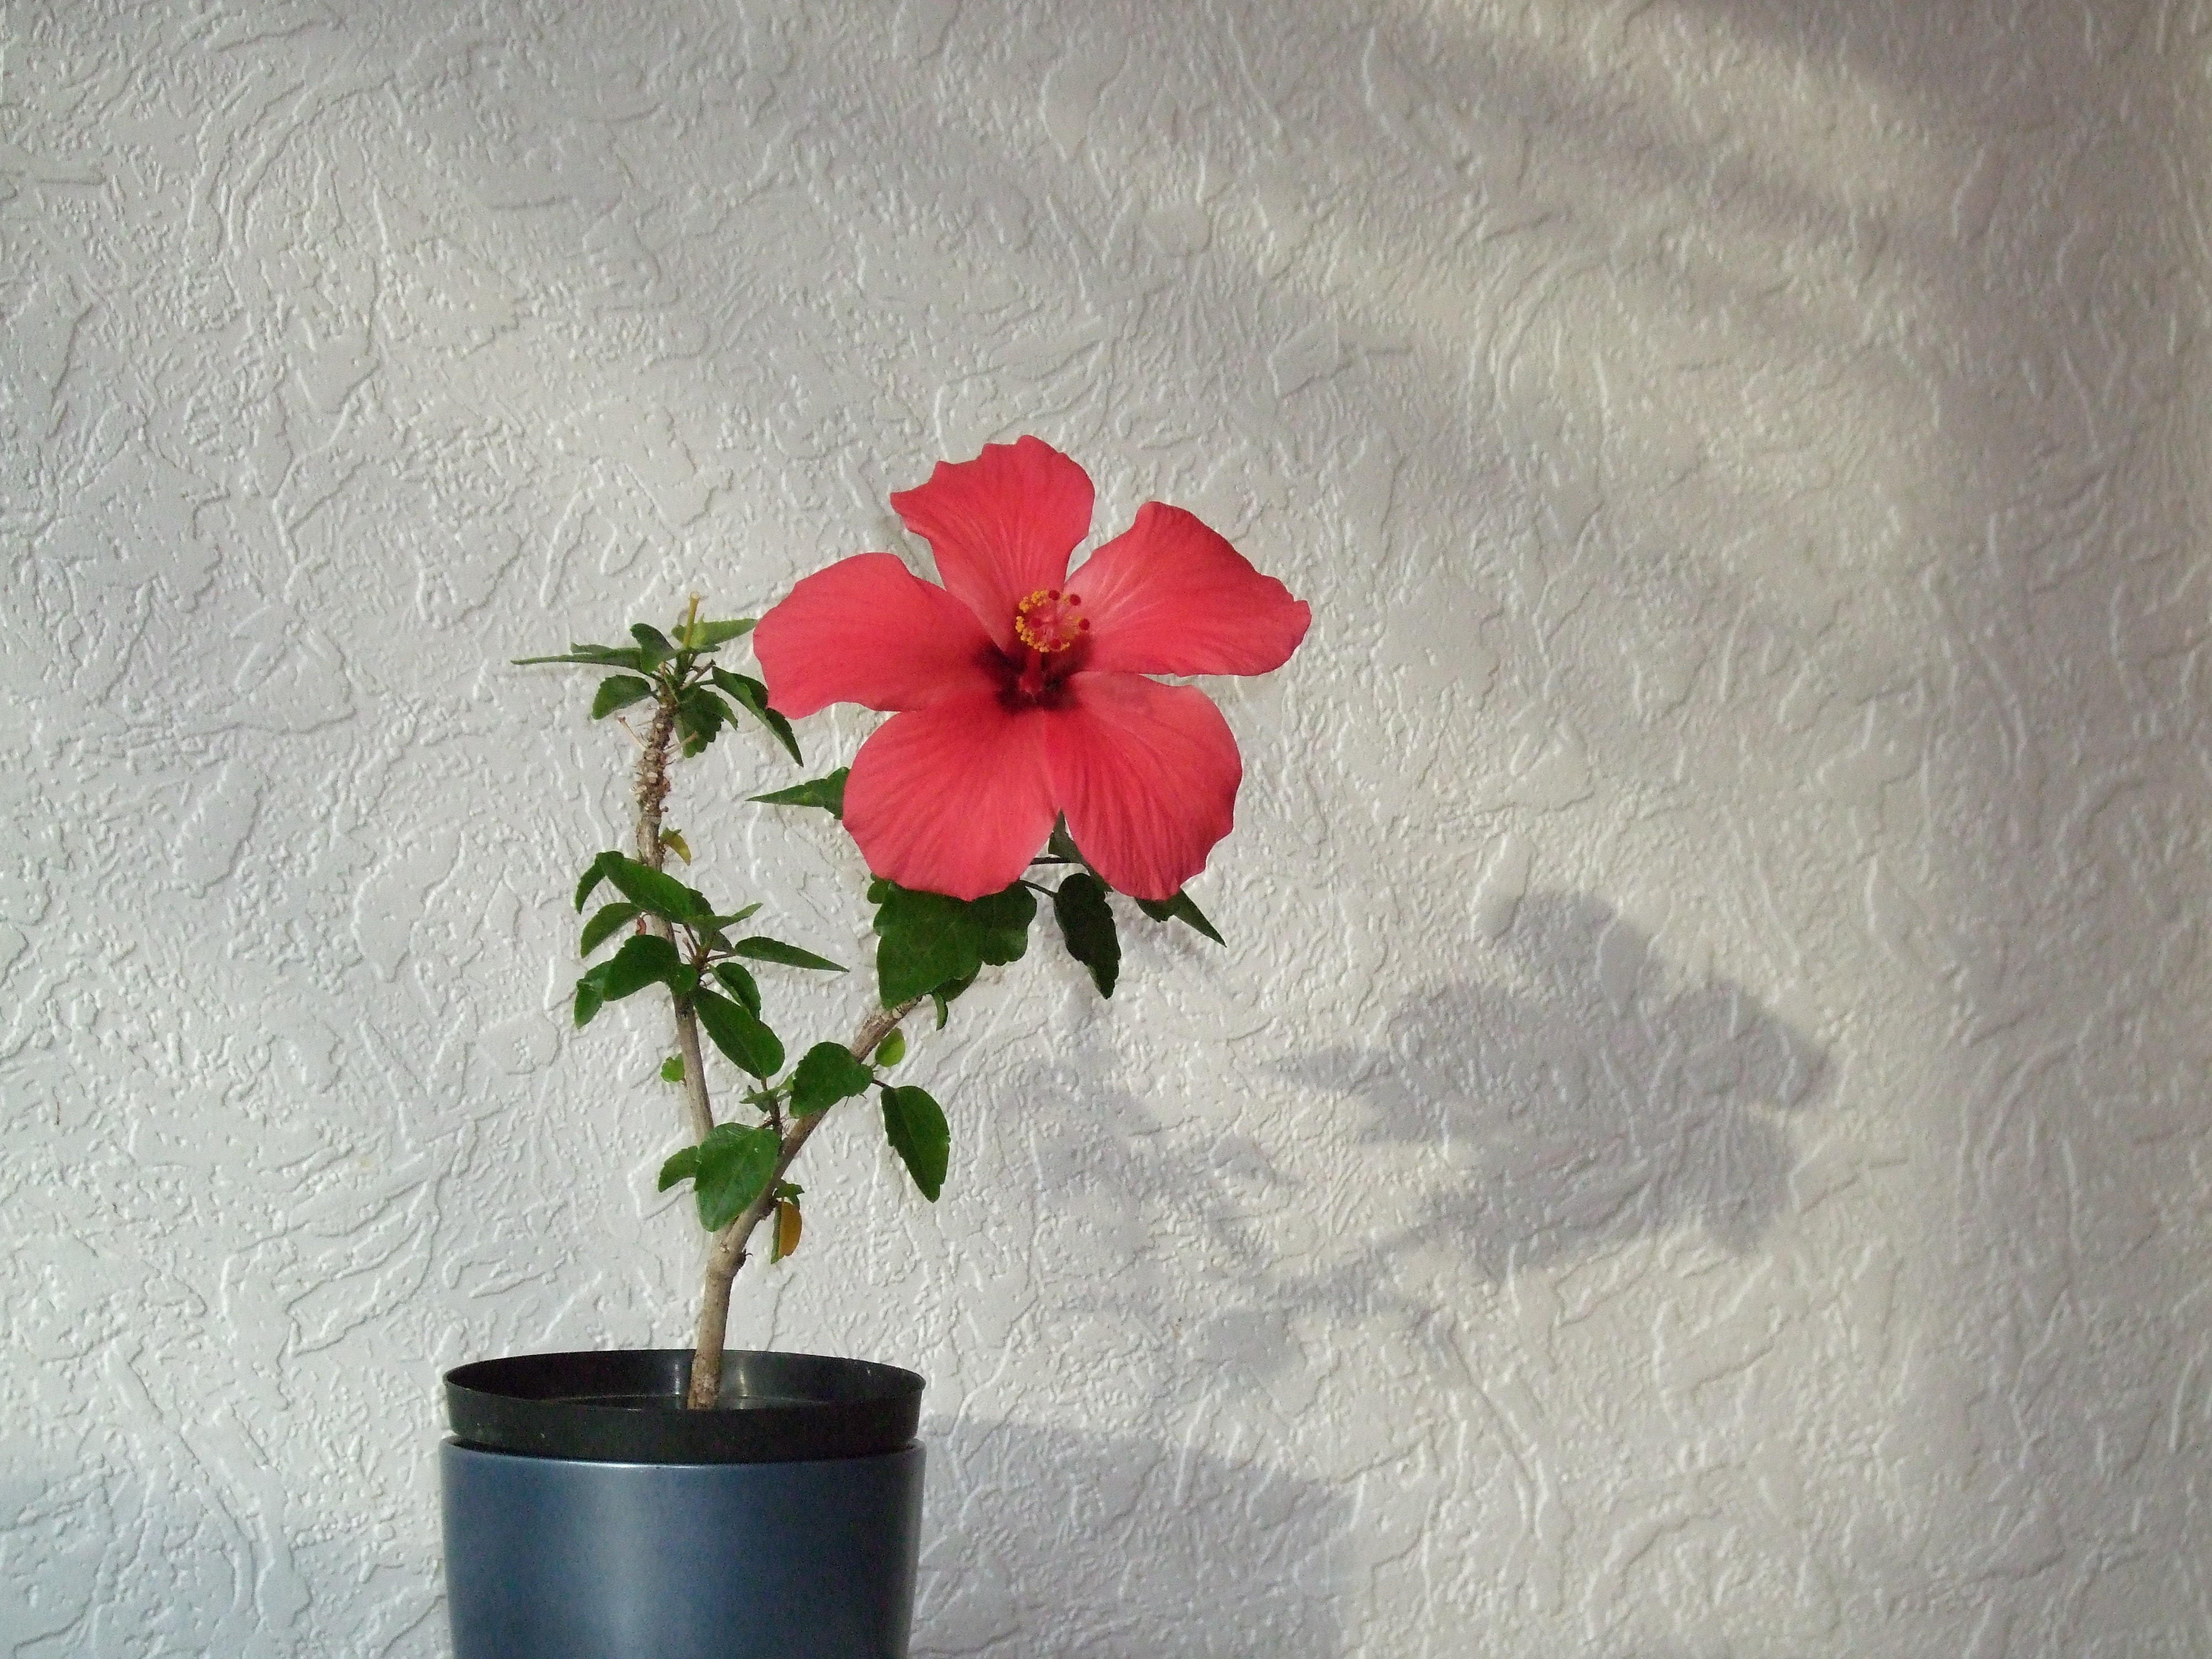
plant, white, flower, petal, bloom, red, shadow, pink, flora, exotic, hibiscus, flowering plant, china rose, chinese hibiscus, land plant